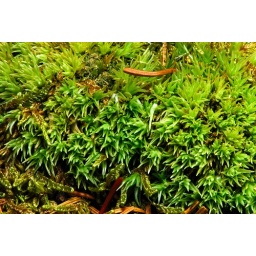
The forest floor in Maine is unlike any other. It's sorta like a shag carpet from the 70's.